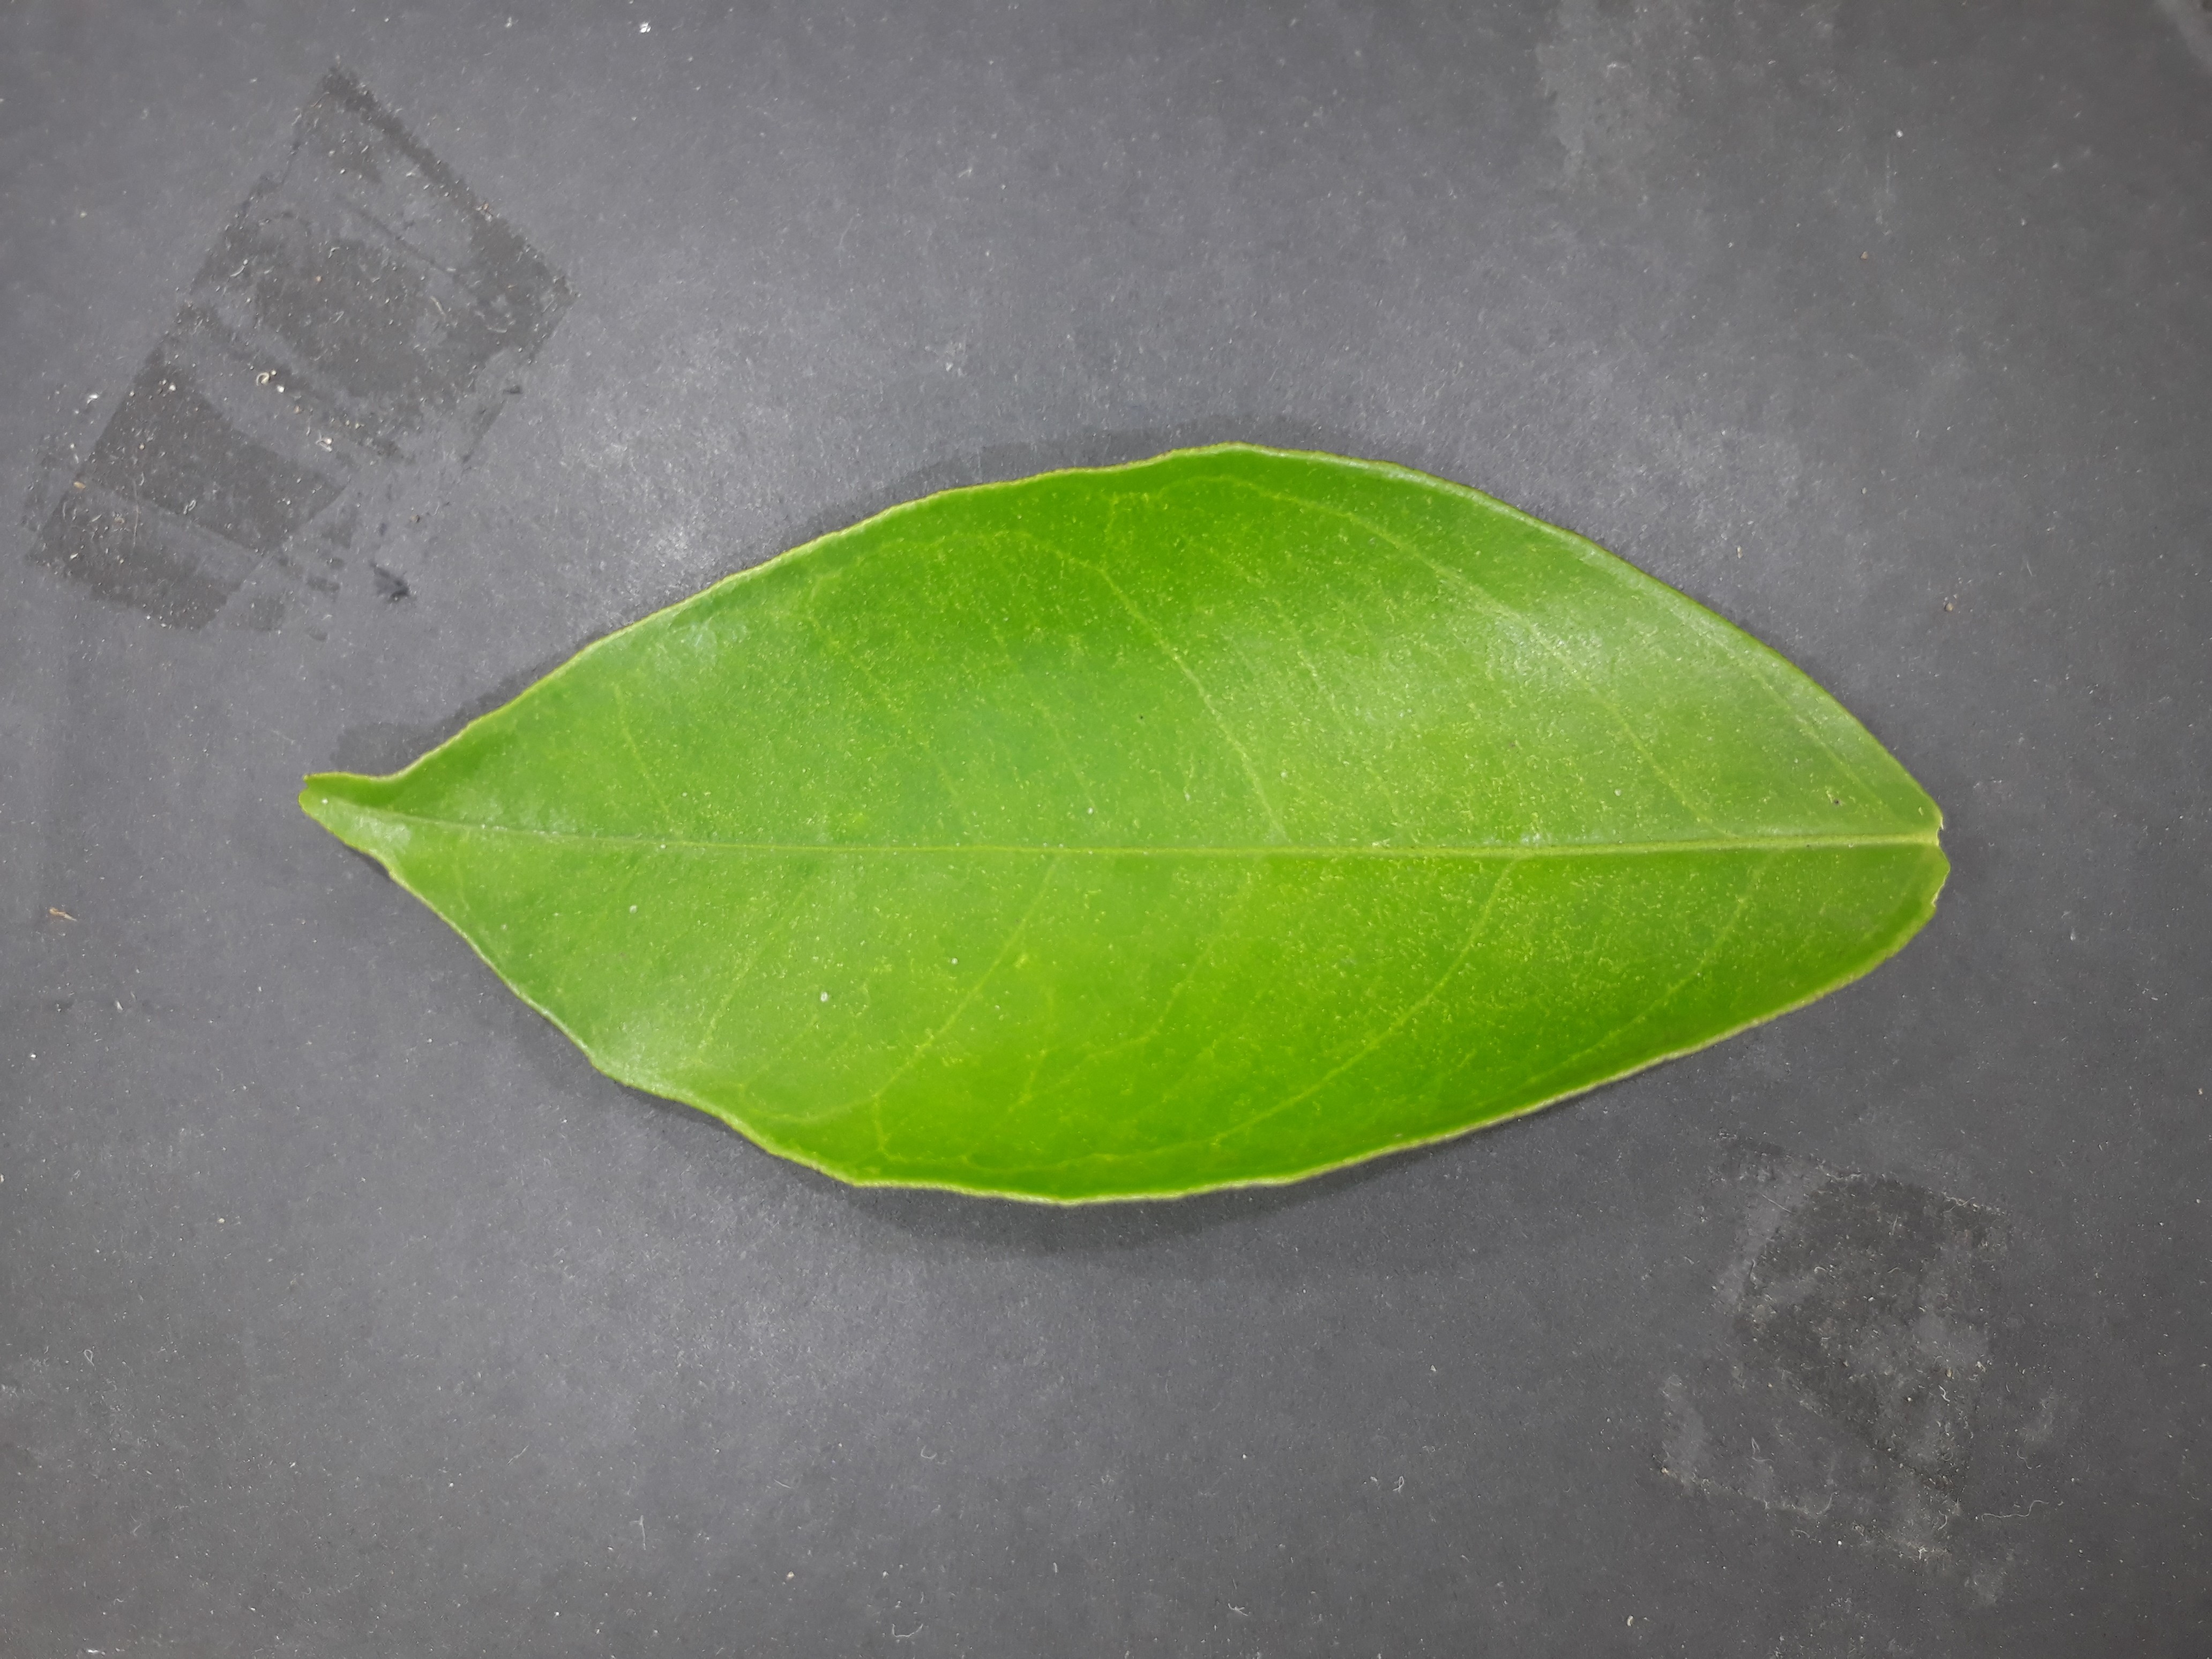
Label: Healthy